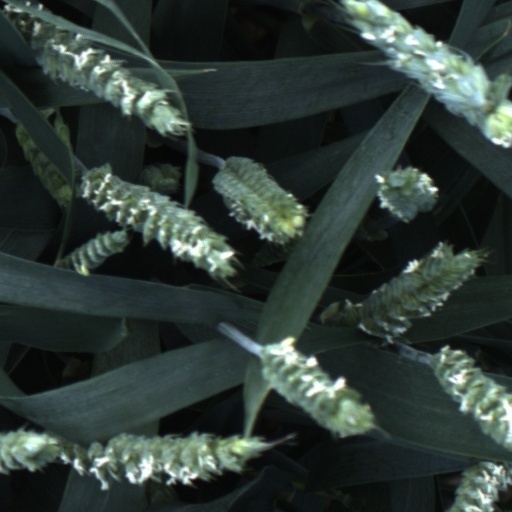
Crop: wheat